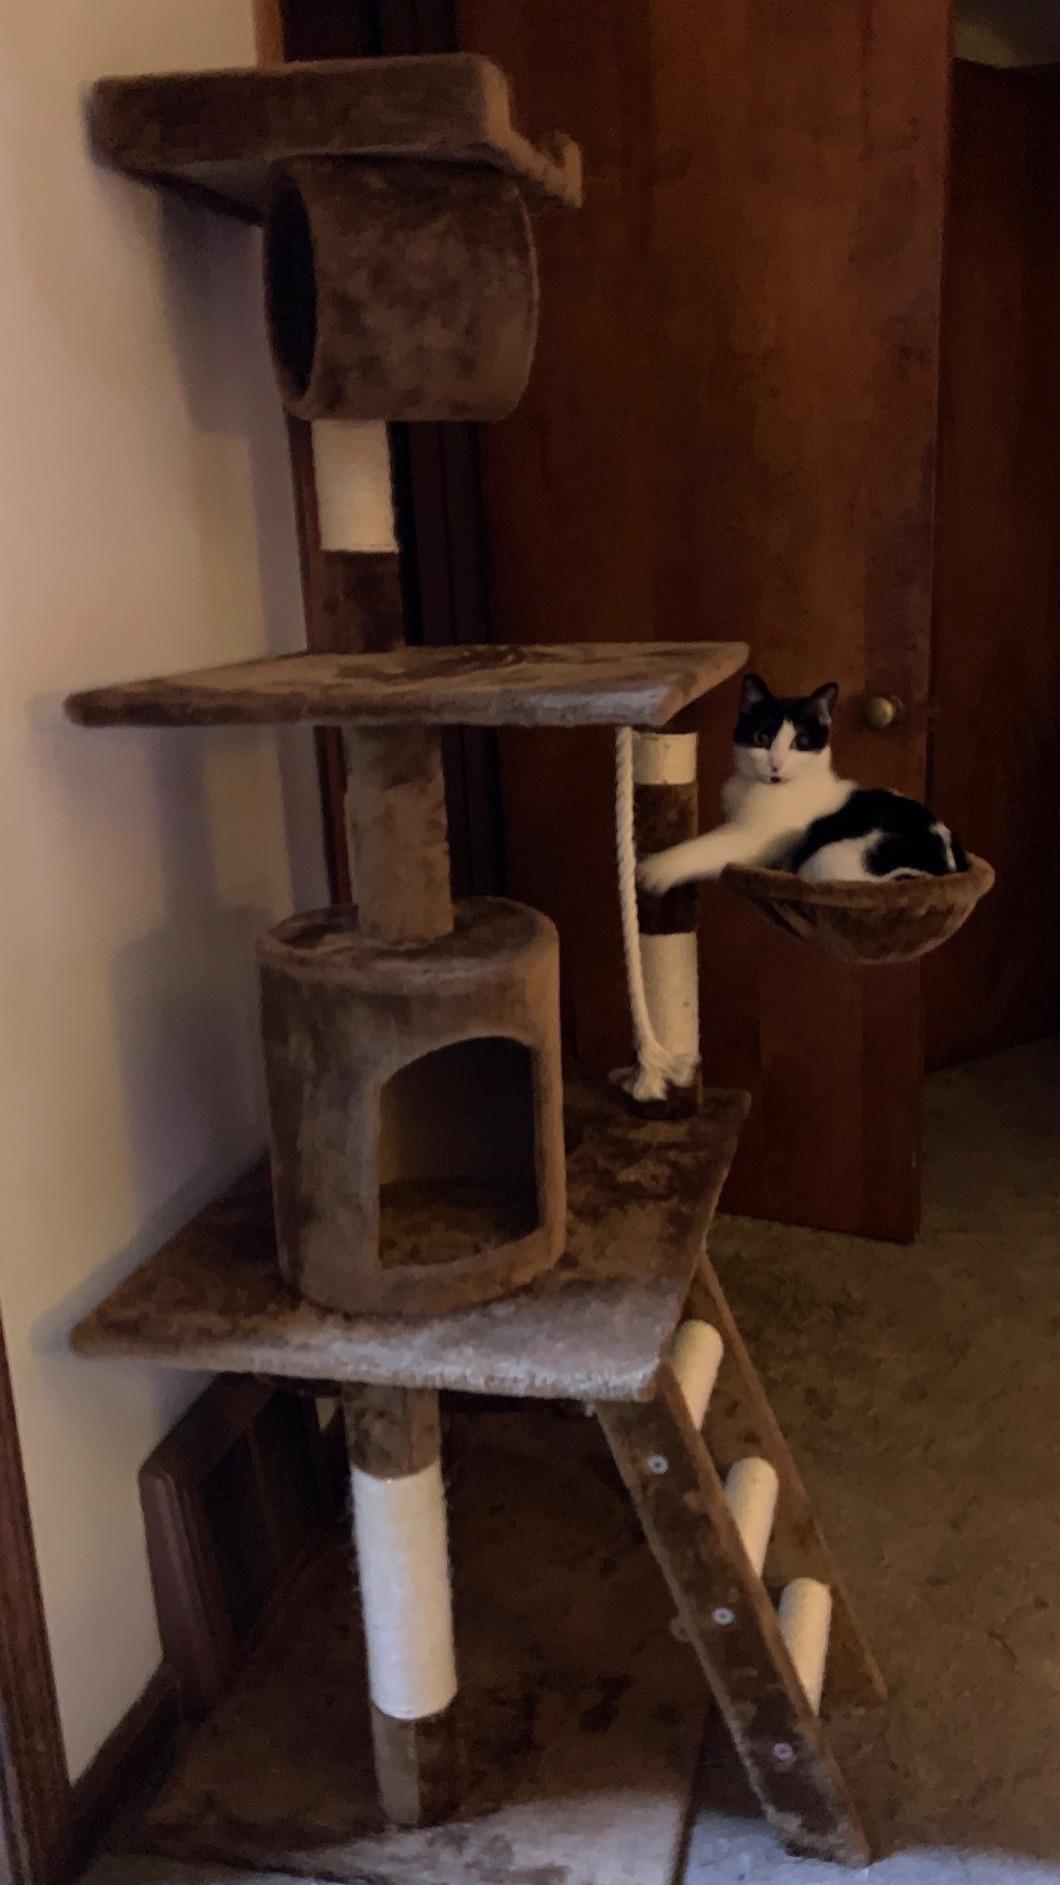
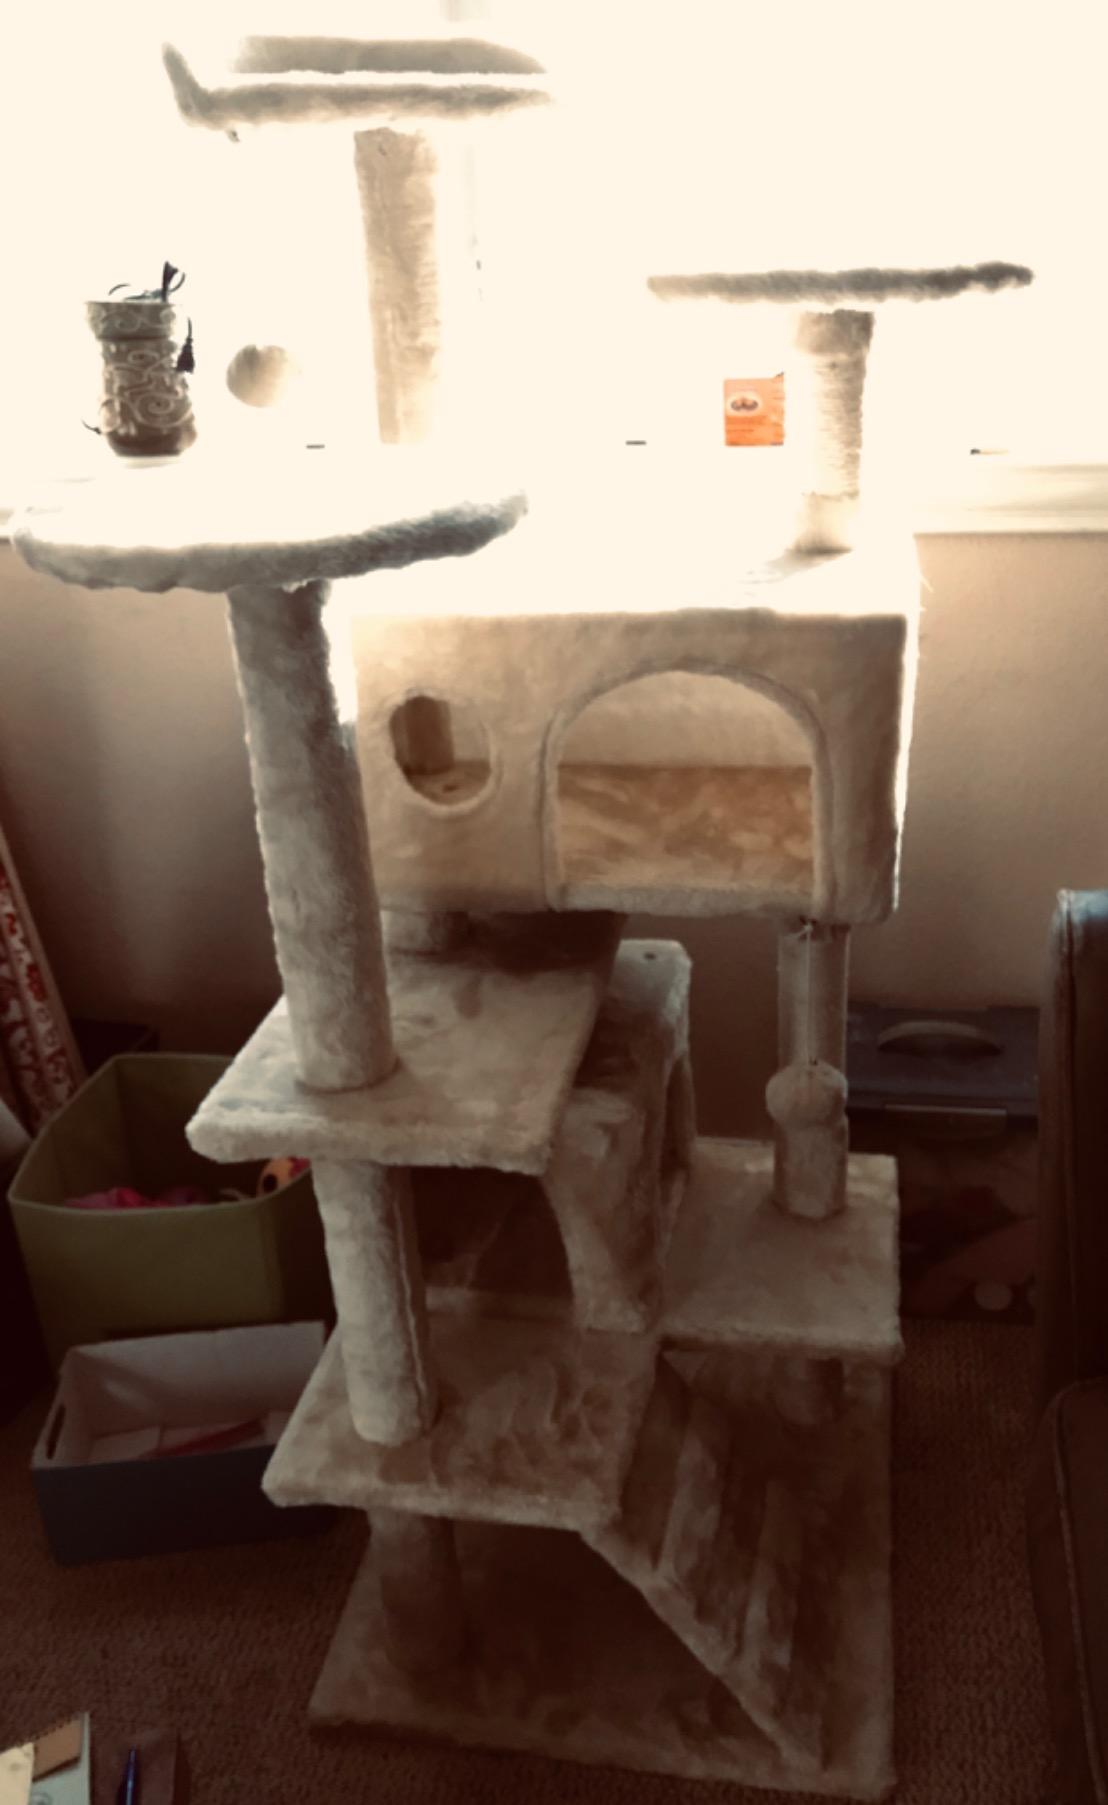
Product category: items_cat tree
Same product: no